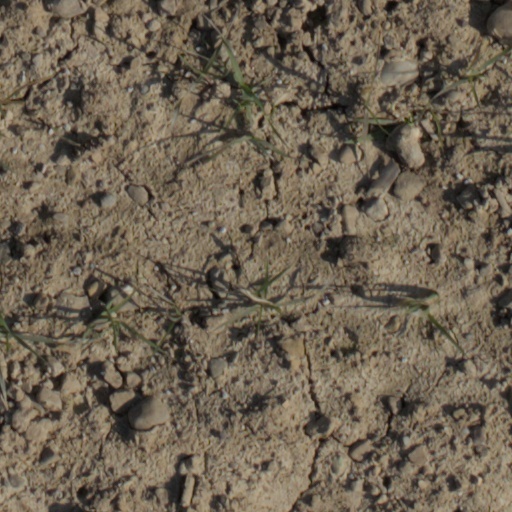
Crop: wheat